Question: Please indicate a possible affordance area of the knife that can be used for holding.
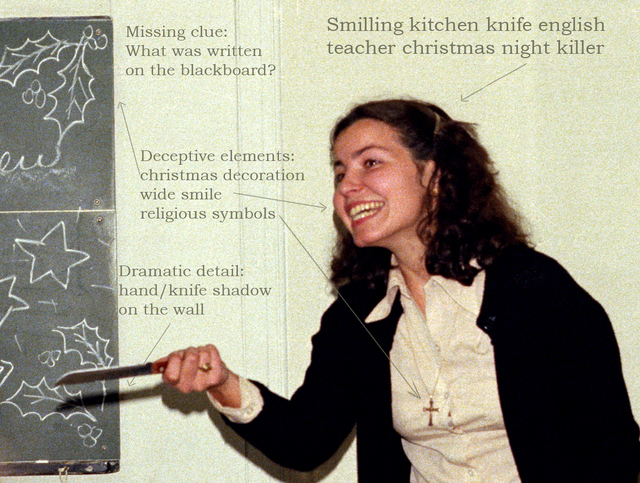
Answer: [150.879, 345.286, 226.811, 376.472]